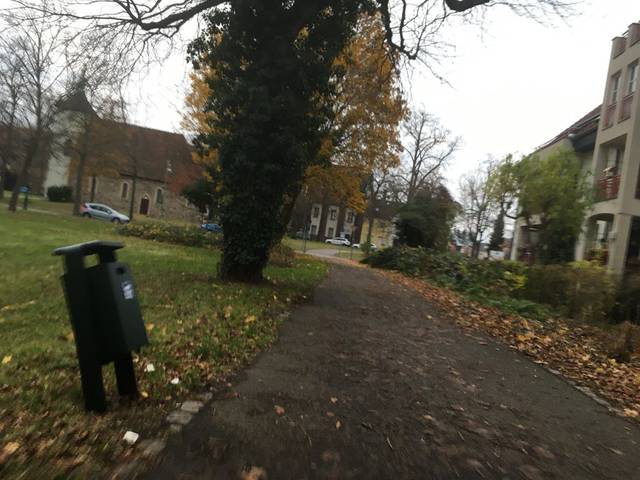
Region: Germany
Coordinates: 52.574, 13.353